Robot Chicken: Star Wars

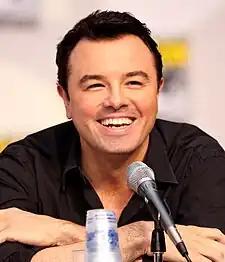
Producer Matthew Senreich commented that Seth MacFarlane added "a whole new layer of sympathy to [the] once evil character [of Palpatine]."

"Robot Chicken" had previously featured several "Star Wars" parodies in standard episodes of the show. One such sketch from the second season in 2006 featured Palpatine receiving a collect call from Darth Vader informing him of the Death Star's destruction, shortly after the conclusion of "A New Hope". The sketch was pitched by Doug Goldstein (with Palpatine originally portrayed as a Bob Newhart-esque character) and rewritten by Breckin Meyer. The skit became popular and was uploaded to YouTube until it was eventually seen by "Star Wars" creator George Lucas. Impressed, Lucas invited the show's creators Seth Green and Matthew Senreich to Lucasfilm for a meeting. They permitted Green and Senreich to produce a 30-minute full "Star Wars" parody. Green noted "The people at Lucasfilm realized you could do a comedic take on "Star Wars" without compromising the integrity of any dramatic take."